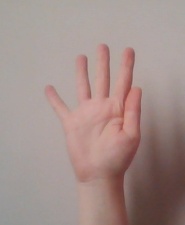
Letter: sheen